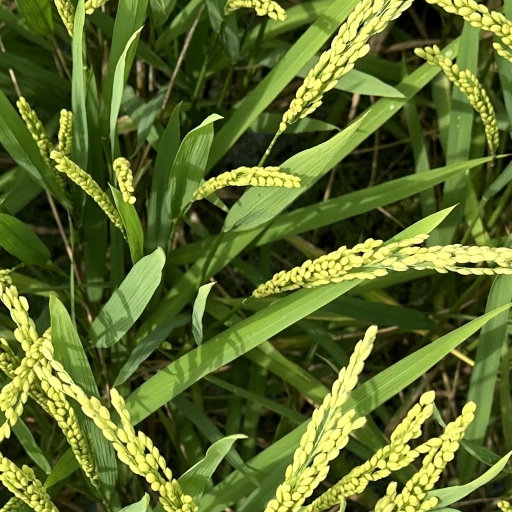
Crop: rice